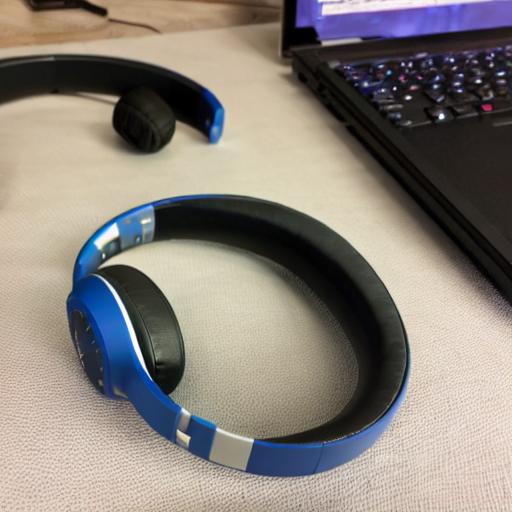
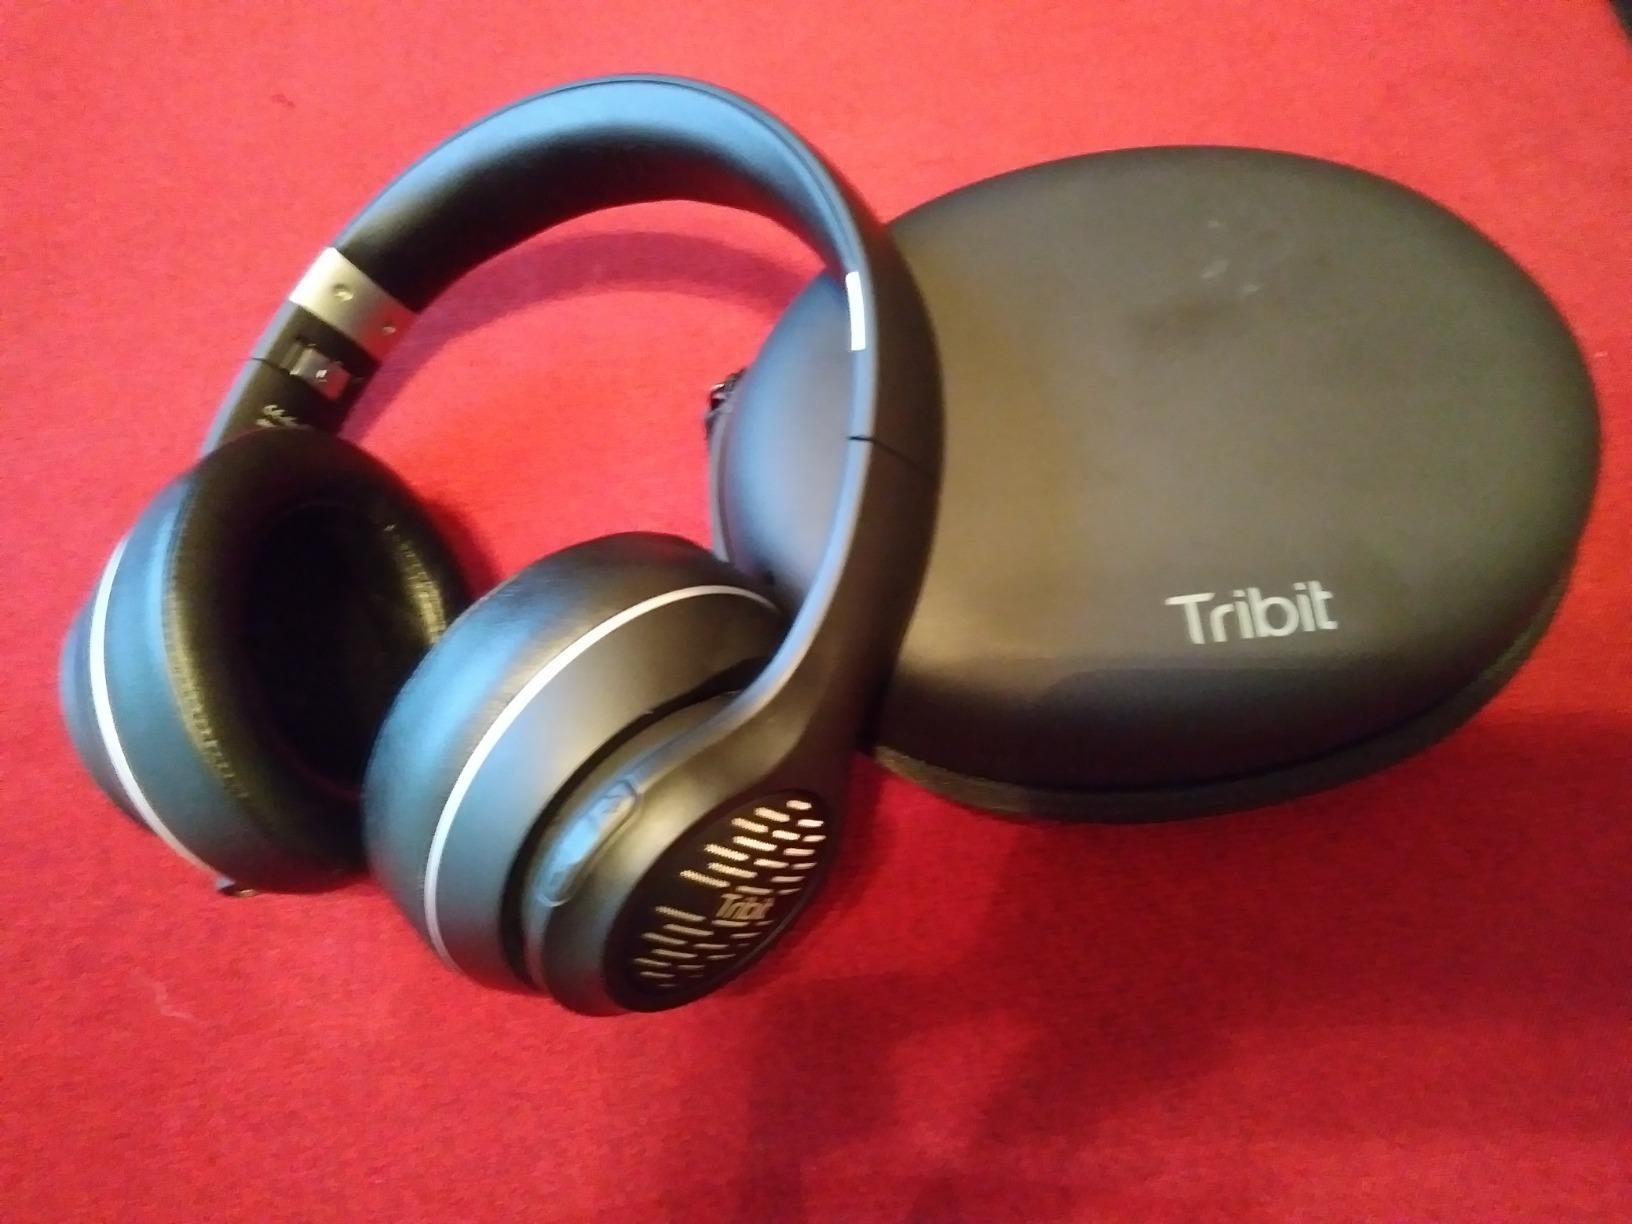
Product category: headphones
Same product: no